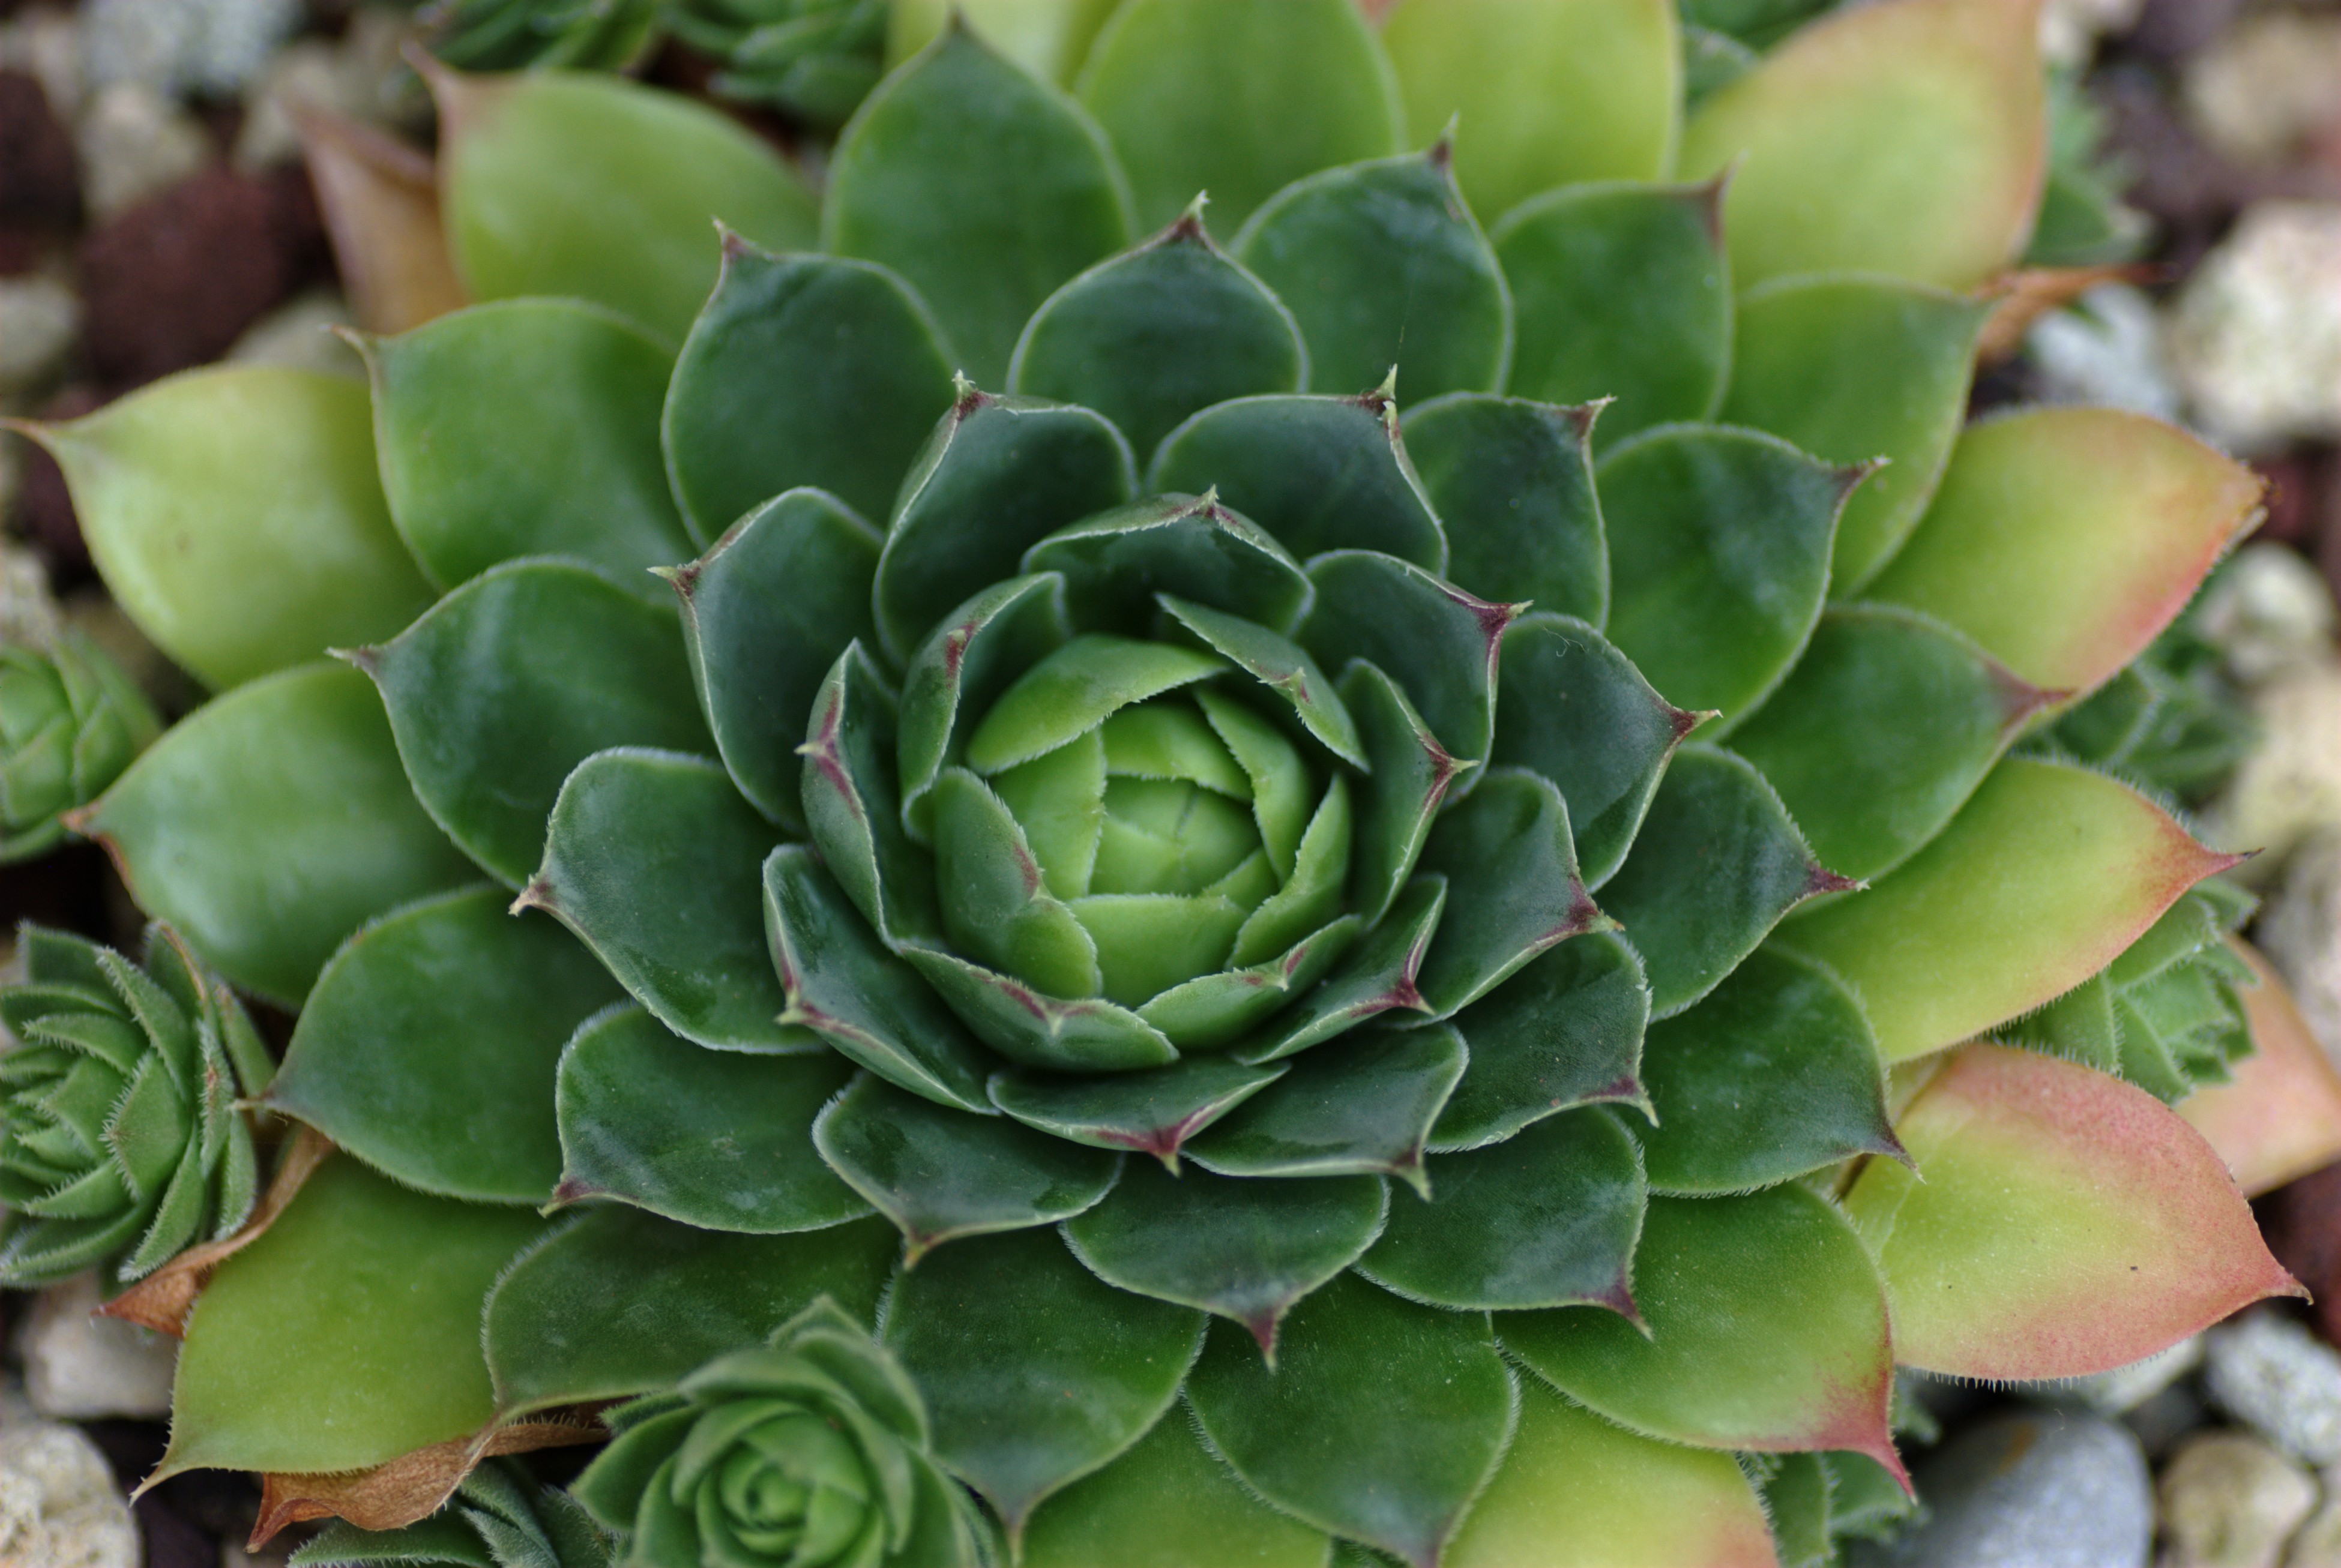
plant, flower, botany, nikon, d80, anawesomeshot, fabulous, nikond80, flowering plant, stonecrop family, land plant